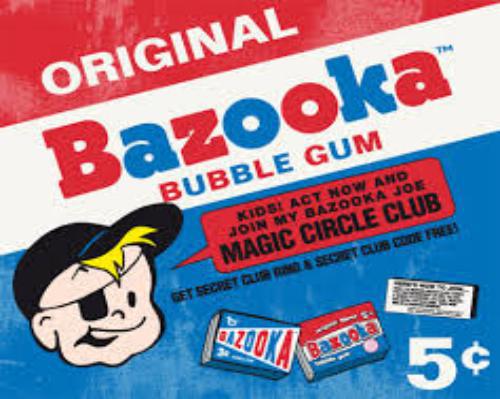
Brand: Bazooka
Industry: Food